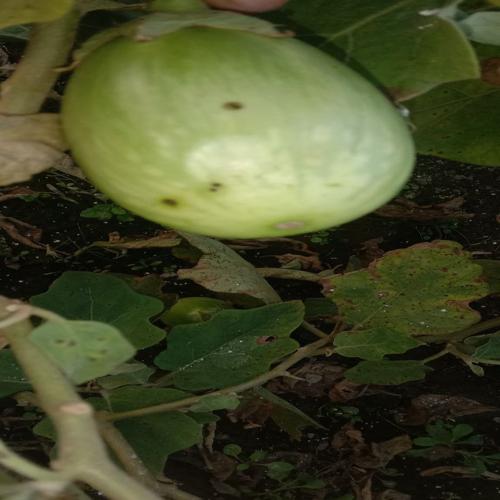
Label: Shoot and Fruit Borer